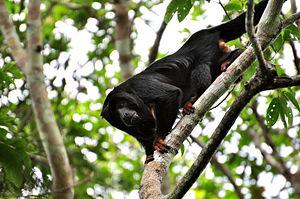
Le Hurleur aux mains rousses ou ouarabi est une espèce de singe hurleur endémique du Brésil où l'on le rencontre principalement dans la région de l'Aragay. Son pelage est entièrement noir, excepté aux niveaux de ses mains, rousses, d'où son nom.